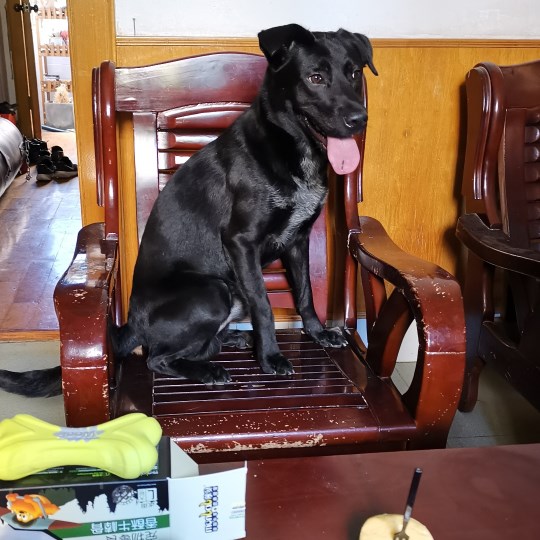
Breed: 3580-n000122-Labrador_retriever